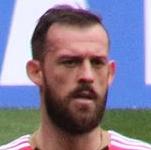
Age: 27